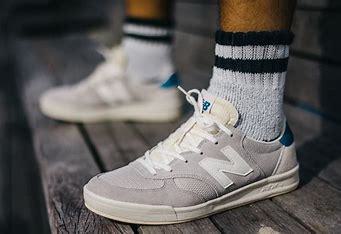
Brand: New
Model: Balance New Balance 300